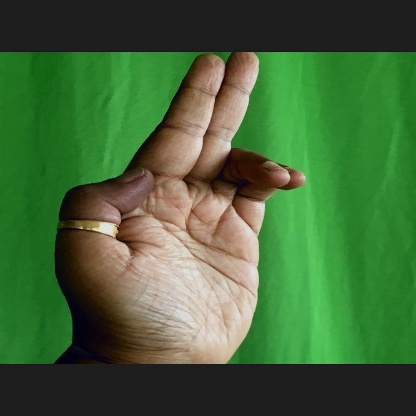
Mudra: Ardhapathaka